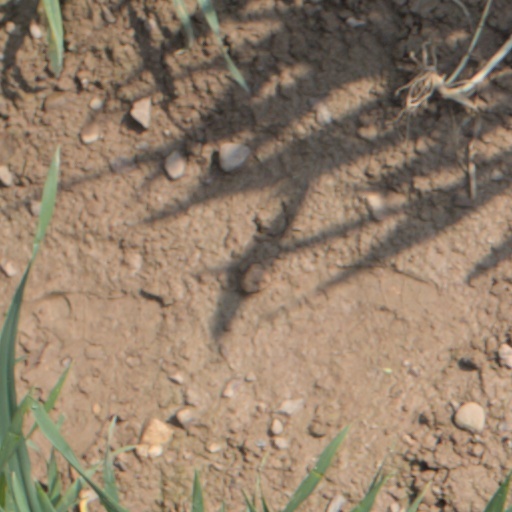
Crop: wheat